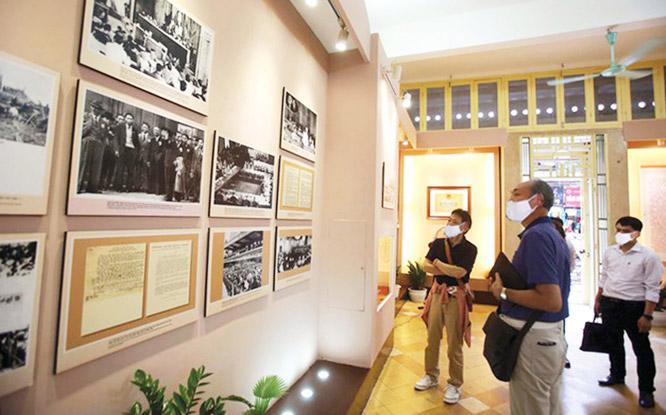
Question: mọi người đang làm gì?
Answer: đang quan sát các bức ảnh trong viện bảo tàng